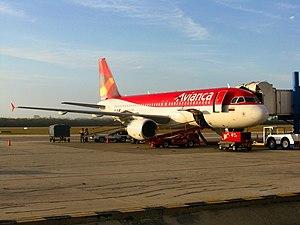
Avion A320 de la compagnie Avianca à l'aéroport international Ernesto Corissoa (Barranquilla, Colombie).